Swopnodanay

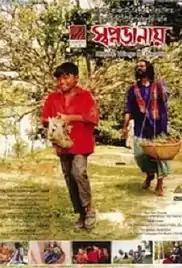

Swopnodanay (On the Wings of Dreams) is a 2007 Bengali drama film directed and co-written by Golam Rabbany Biplob. It was Bangladesh's submission to the 80th Academy Awards for the Academy Award for Best Foreign Language Film, but was not nominated.